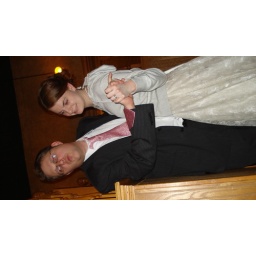
at a bar in a wedding dress